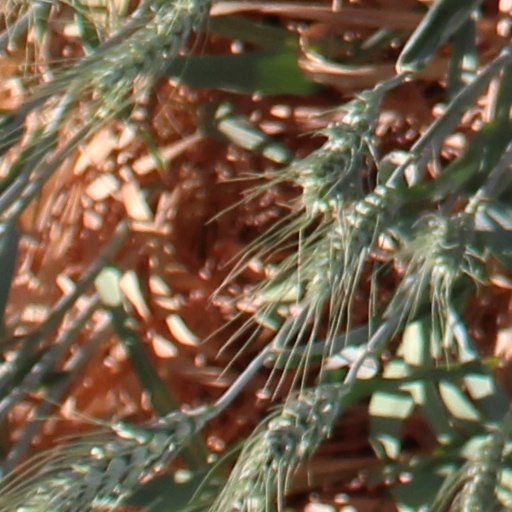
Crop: wheat